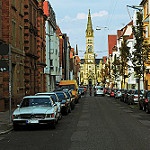
Scene: Outdoor